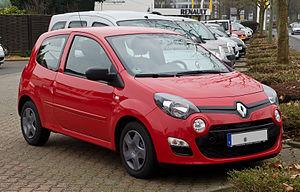
La Twingo II est un modèle d'automobile du constructeur Renault présenté au salon de l'automobile de Genève de mars 2007. Ce véhicule de type citadine est fabriqué en Slovénie au nombre de 520 unités par jour et est disponible en concession depuis juin 2007 en France et Slovénie. Dans le reste de l'Europe, la commercialisation intervient en septembre 2007. La Twingo II remplace la première génération de Twingo, commercialisée de 1993 à 2007, et contrairement à celle-ci, est dotée de moteurs diesel qui faisaient cruellement défaut à l'ancienne surtout sur le marché français très friand de ce type de motorisation.